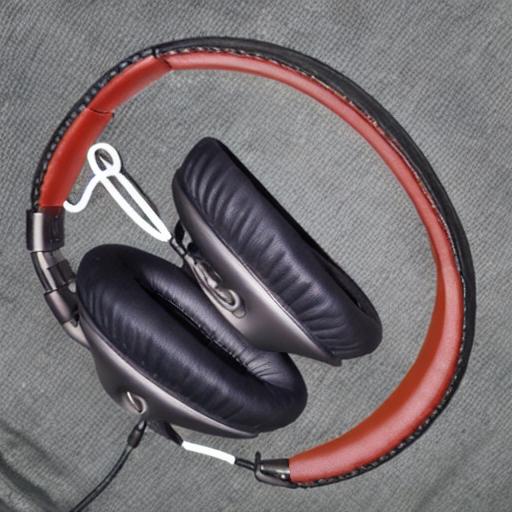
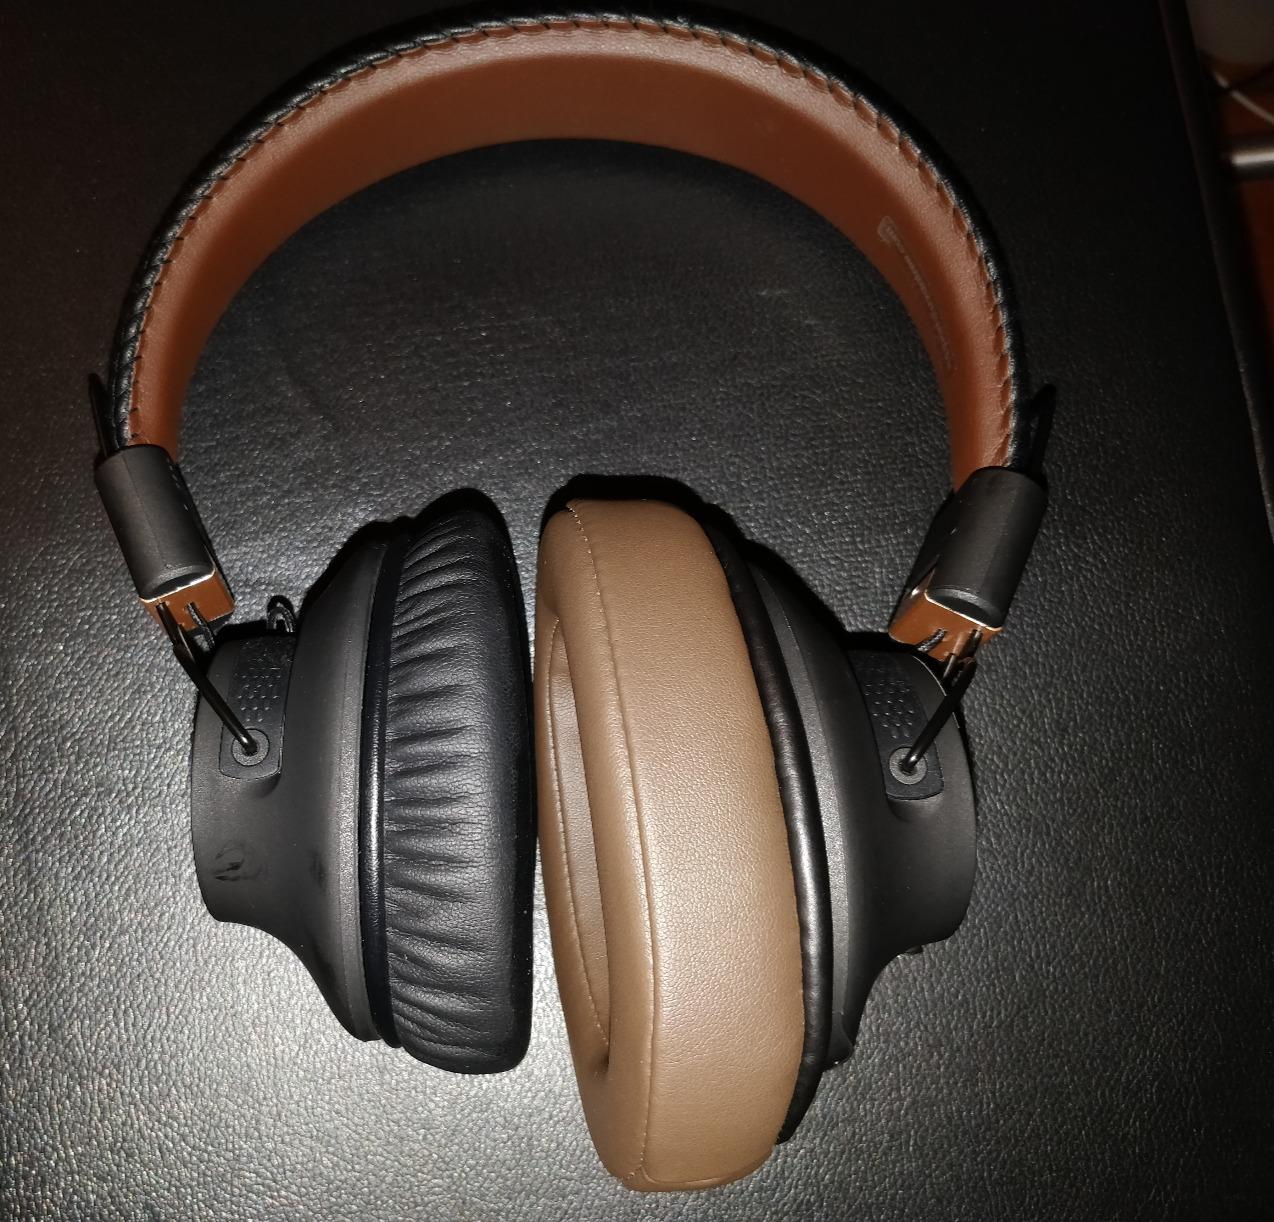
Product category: headphones
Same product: no